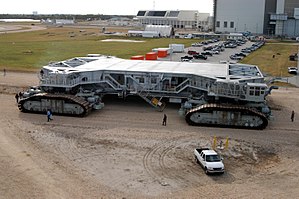
Bæltekøretøj / Opbygning
NASA's 2 Crawler-transportere brugtes til at flytte måneraketter og rumfærger med platforme. Benævnt Hans og Franz efter de mange tyske raketforskere i NASA's ungdom.
Et bæltekøretøj er et køretøj, der selv udlægger en farbar vejbane foran sig. Vejbanen er samlet som et endeløst bælte, der hele tiden genbruges. Køretøjets vægt fordeles således over en forholdsvis stor overflade, og dermed kan bæltekøretøjer bruges i uvejsomt terræn af militæret, entreprenører, NASA og opdagelsesrejsende.